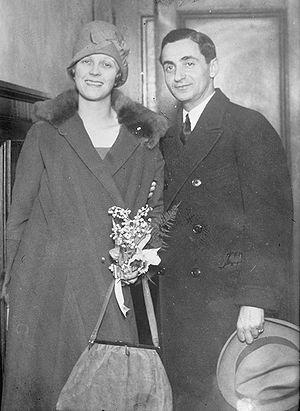
Irving Berlin, de son vrai nom Israel Isidore Beilin puis Baline, est un compositeur et parolier américain d'origine juive russe, né le 11 mai 1888 dans l'Empire russe, soit à Talatchyn près de Moguilev en Biélorussie d'aujourd'hui, soit à Tioumen dans l'actuelle Russie, et mort le 22 septembre 1989 à New York aux États-Unis, à l'âge de 101 ans.